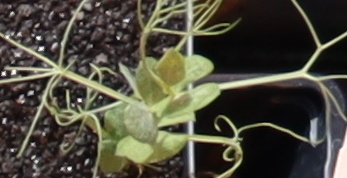
Label: Field Pea